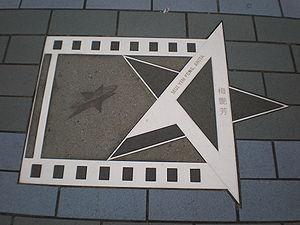
Anita Mui Yim-Fong est une actrice et chanteuse hongkongaise née le 10 octobre 1963 à Hong Kong et décédée le 30 décembre 2003 à Hong Kong des suites d'un cancer du col de l'utérus à l'âge de 40 ans. Elle est considérée comme une « fille de Sing ».